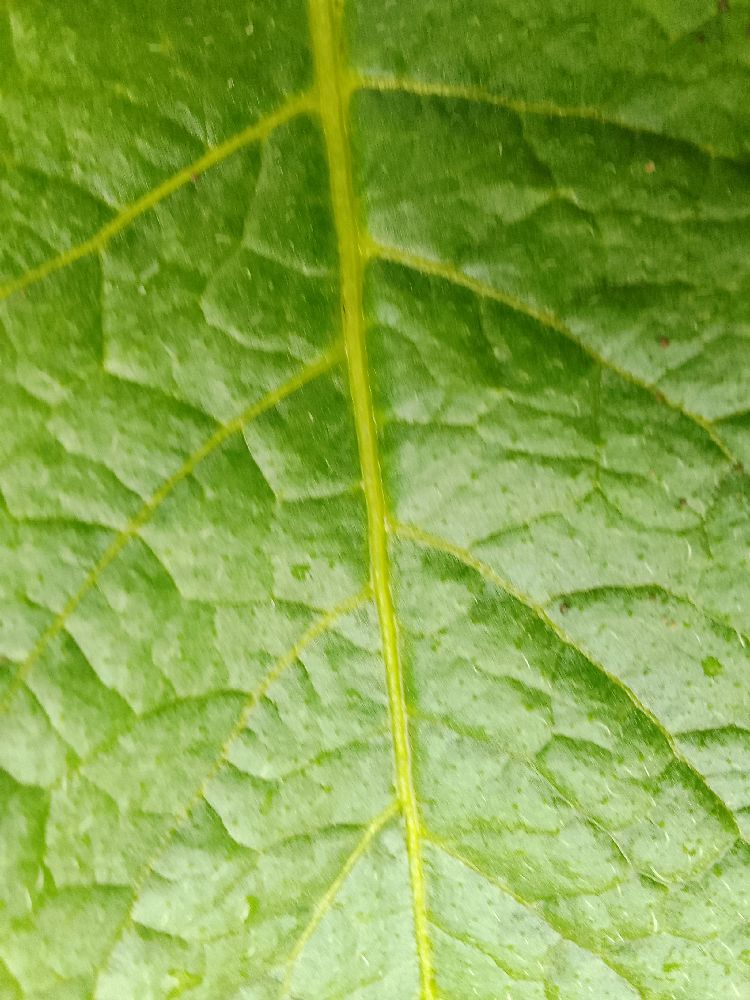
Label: Healthy